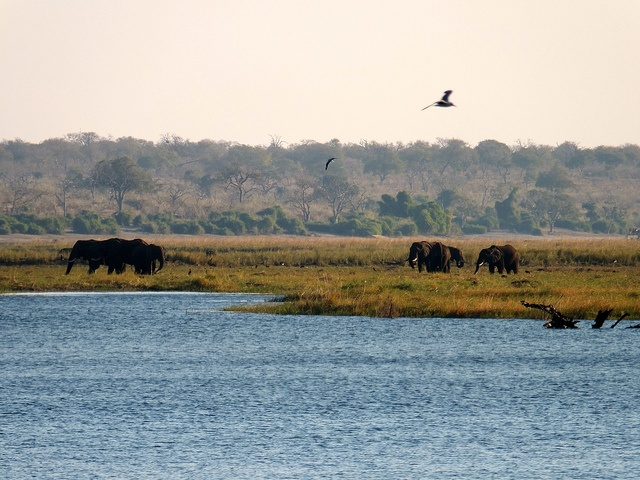
A herd of elephants walking through a water way.
Wild elephants graze in grasslands near a lake.
A group of elephants walk in a pasture next to a pond.
A bird flies over the water while elephants graze in the grass.
Elephants drinking at a watering hole in Africa